Robert D. Atkinson

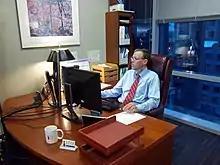
Robert D. Atkinson at ITIF.

Atkinson worked as a program director at the National Institute of Standards and Technology (NIST) from 1989 to 1990. In 1990, he joined the now defunct Congressional Office of Technology Assessment, where he produced reports on the impact of information technology on metropolitan areas and the impacts of environmental regulation and defense downsizing on the economy. From 1996 to 1997, he served as the first executive director of the Rhode Island Economic Policy Council. Atkinson became Vice President of the Progressive Policy Institute (PPI) in 1997, where he directed its Technology and New Economy Project.